Answer in natural language. Which point is closer to the camera taking this photo, point B  or point C? Choose between the following options: C or B
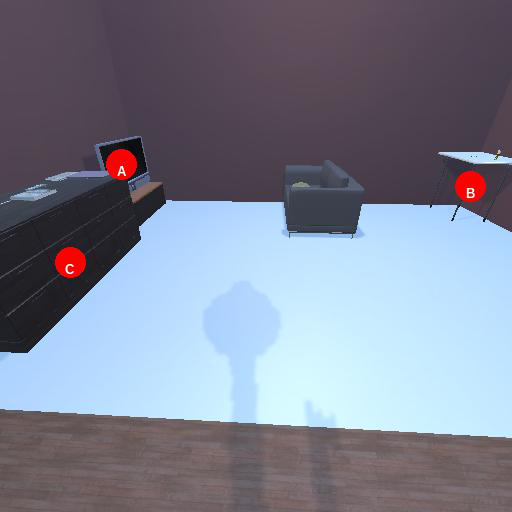
<answer>C</answer>